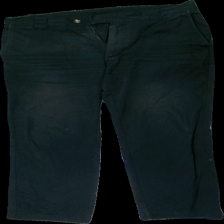
View: front
Type: Trousers
Category: Men
Brand: Peak Performance
Colors: Black
Material: 56% cotton 44% polyester
Cut: Regular
Size: S
Season: All
Stains: Minor
Price range: 50-100
Recommended usage: Reuse